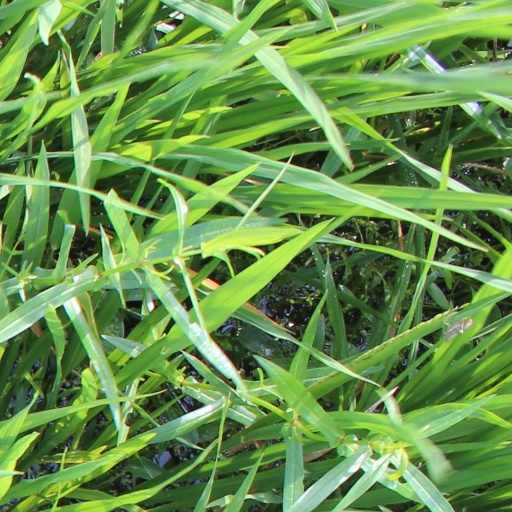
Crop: rice